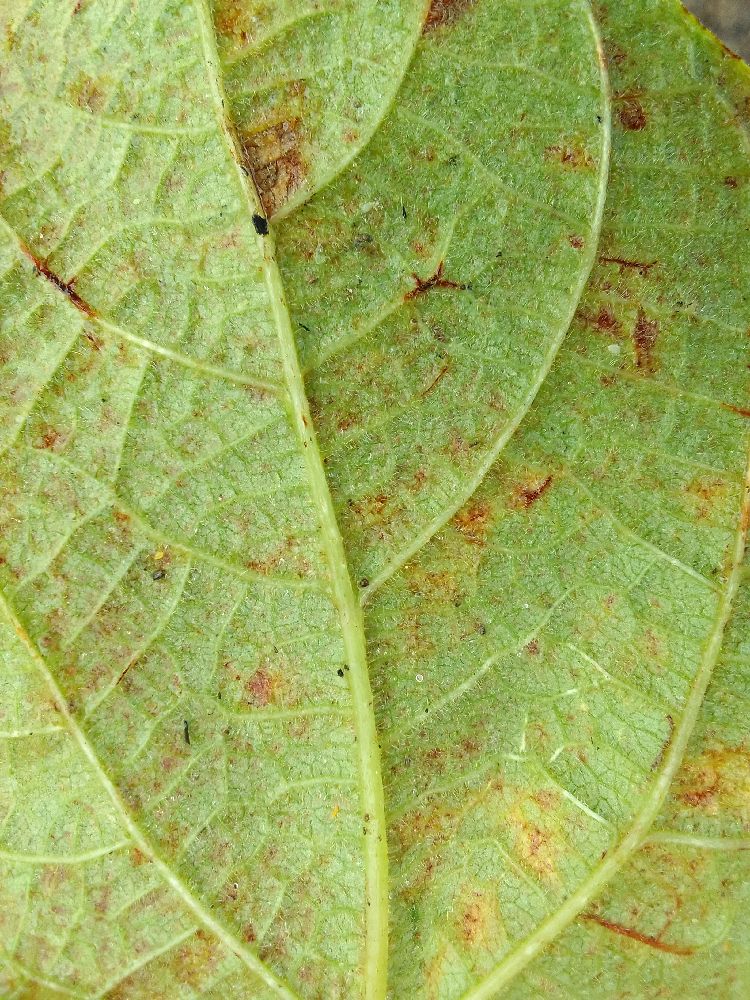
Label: anthracnose